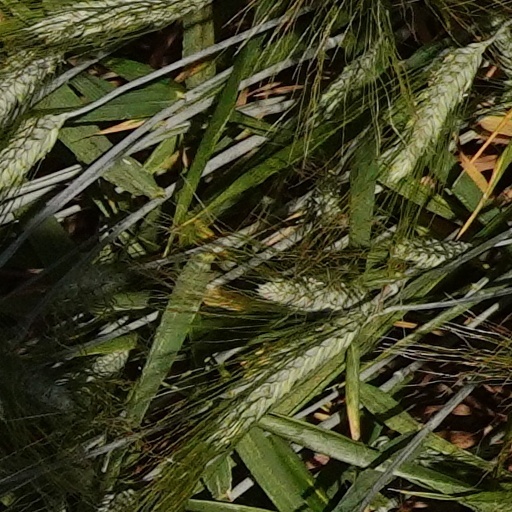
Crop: wheat